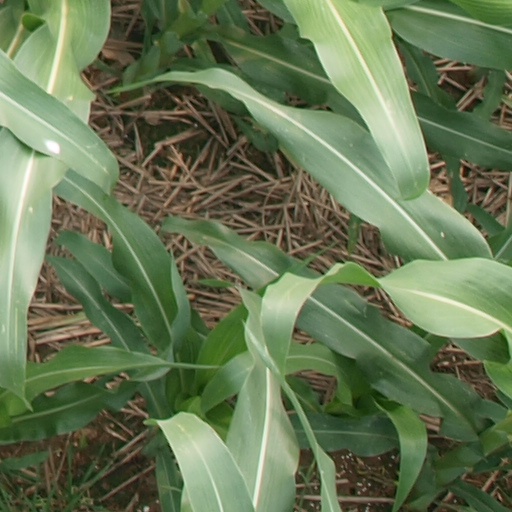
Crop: maize; corn